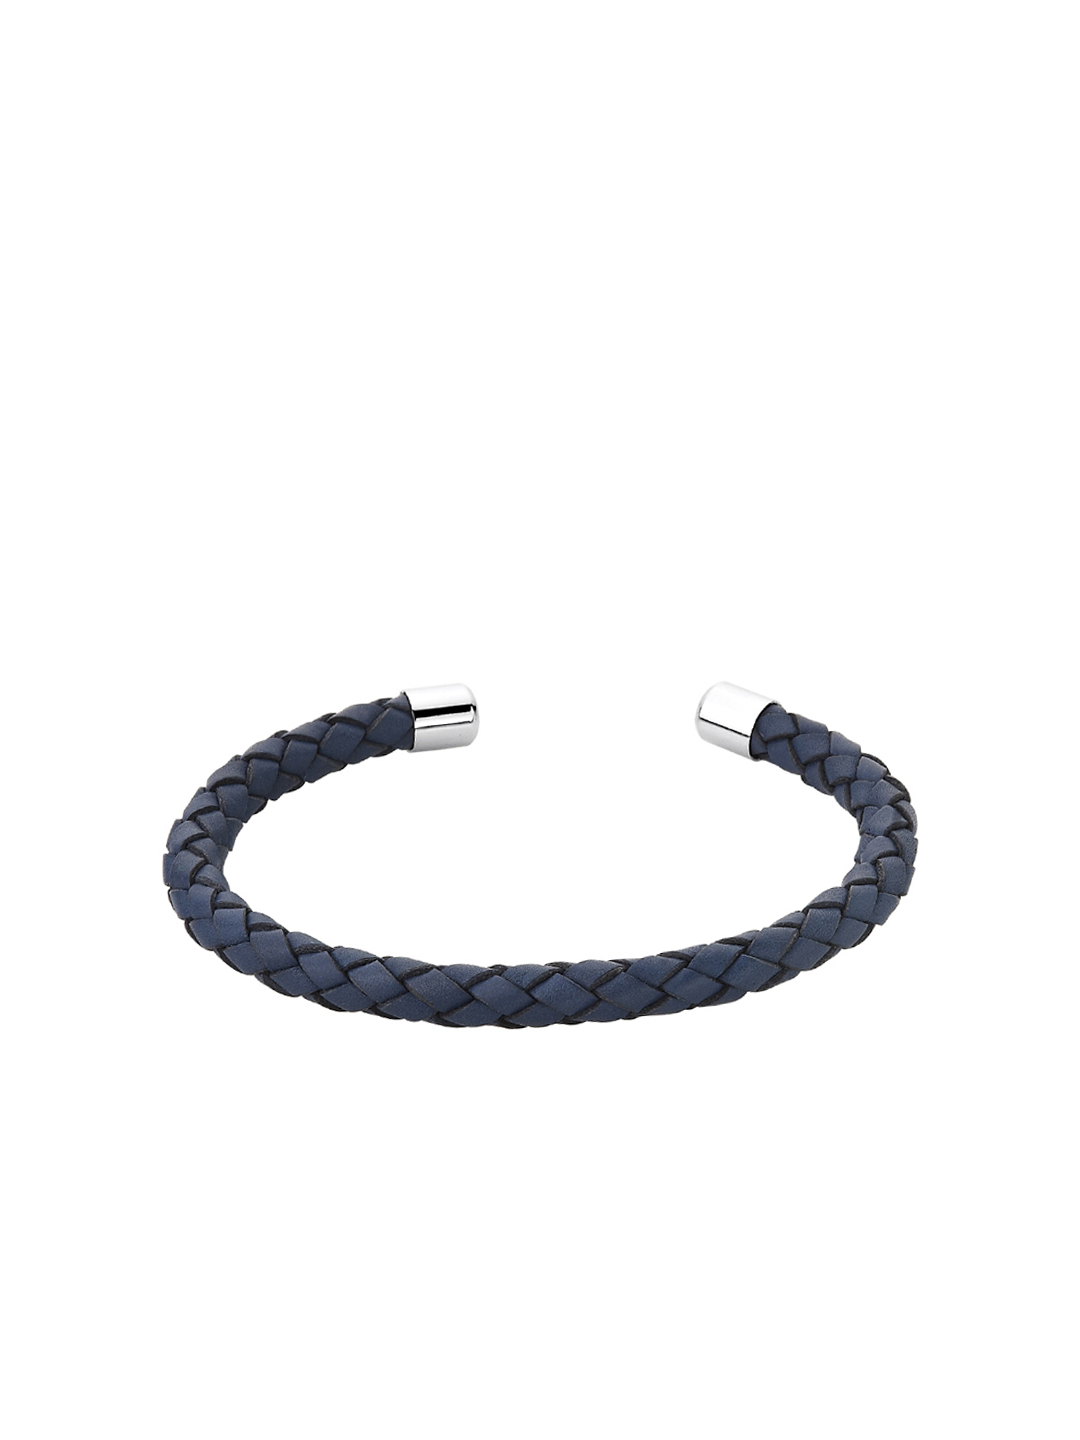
Revv Men Steel Bangle
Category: Accessories / Jewellery / Bangle
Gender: Men
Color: Steel
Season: Summer 2012
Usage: Casual